Bob Woolmer

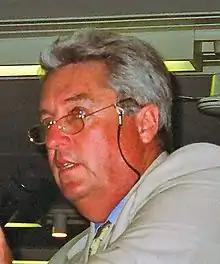
Woolmer in December 1999

Robert Andrew Woolmer (14 May 1948 – 18 March 2007) was an English cricket coach, cricketer, and a commentator. He played in 19 Test matches and six One Day Internationals for the England cricket team and later coached South Africa, Warwickshire and Pakistan. During his coaching career with South Africa, he led the team to being the winners of the 1998 ICC KnockOut Trophy, first of the only two ICC titles the country has won till date.